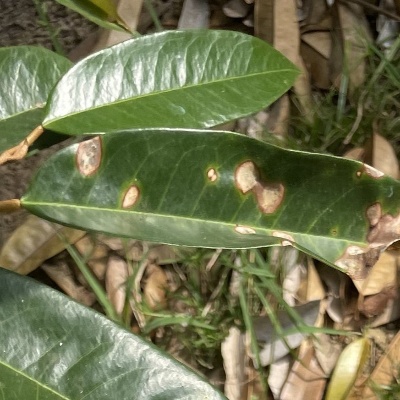
Label: Leaf_Phomopsis